Operation Olive Branch

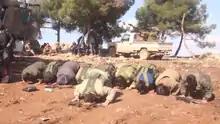
Free Syrian Army fighters praying after capturing Mount Barsa. The conservative values of the Turkish-backed FSA fighters caused tensions with many "leftist-minded" Kurdish civilians.

Turkey has also implemented more contentious policies, however, as it began to resettle TFSA fighters and refugees from southern Syria into the empty homes that belonged to displaced Kurdish and Yazidi locals. Though some Kurdish militias of the TFSA and the Turkish-backed civilian councils opposed these resettlement policies, most FSA units fully supported them. Many were also critical of the deeply conservative and religious policies of the TFSA units. There were other locals, however, who approved of the new government, considering it less harsh and ideologically charged than the previous PYD government.